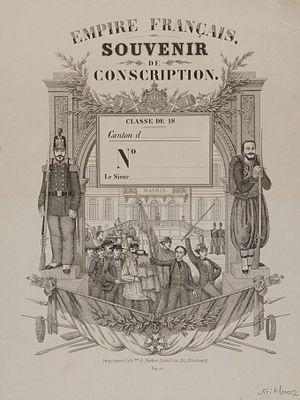
Souvenir de conscription conservé aux Archives départementales du Bas-Rhin
Alteckendorf est une commune française du département du Bas-Rhin en région Grand Est.